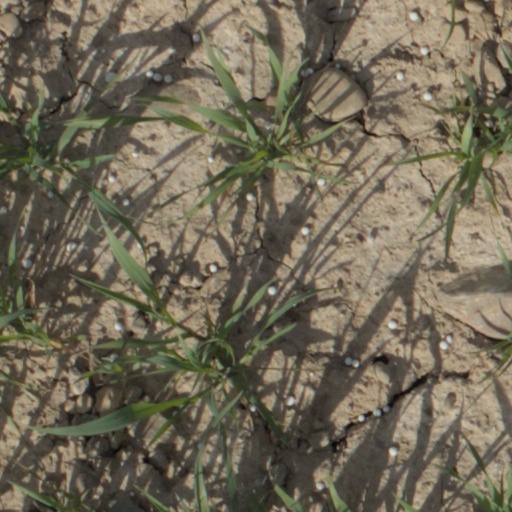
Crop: wheat